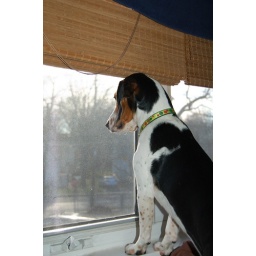
Remsey likes to think he's small like a cat and sit by the window